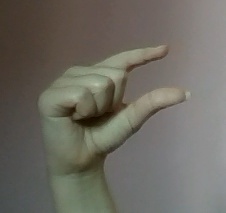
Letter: dal